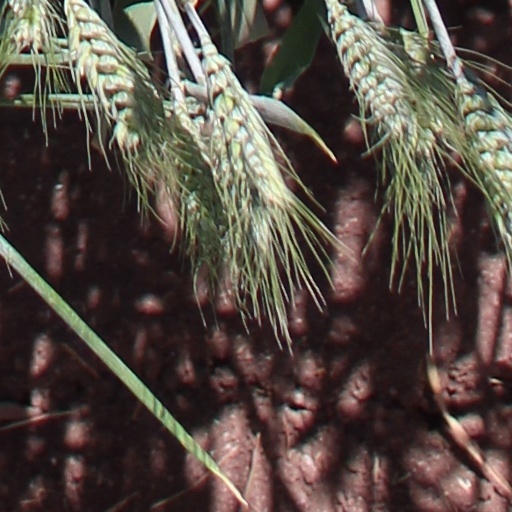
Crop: wheat